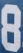
Number: 8